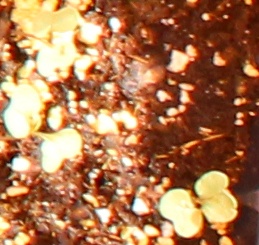
Label: Canola